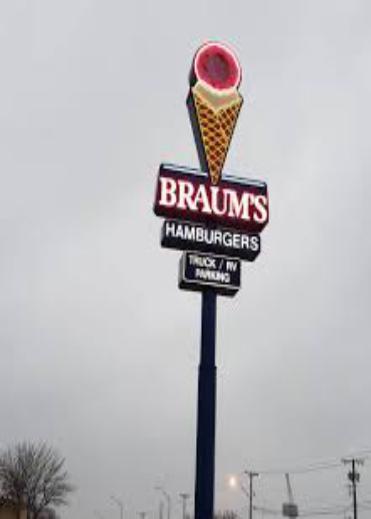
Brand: Braum's
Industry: Food